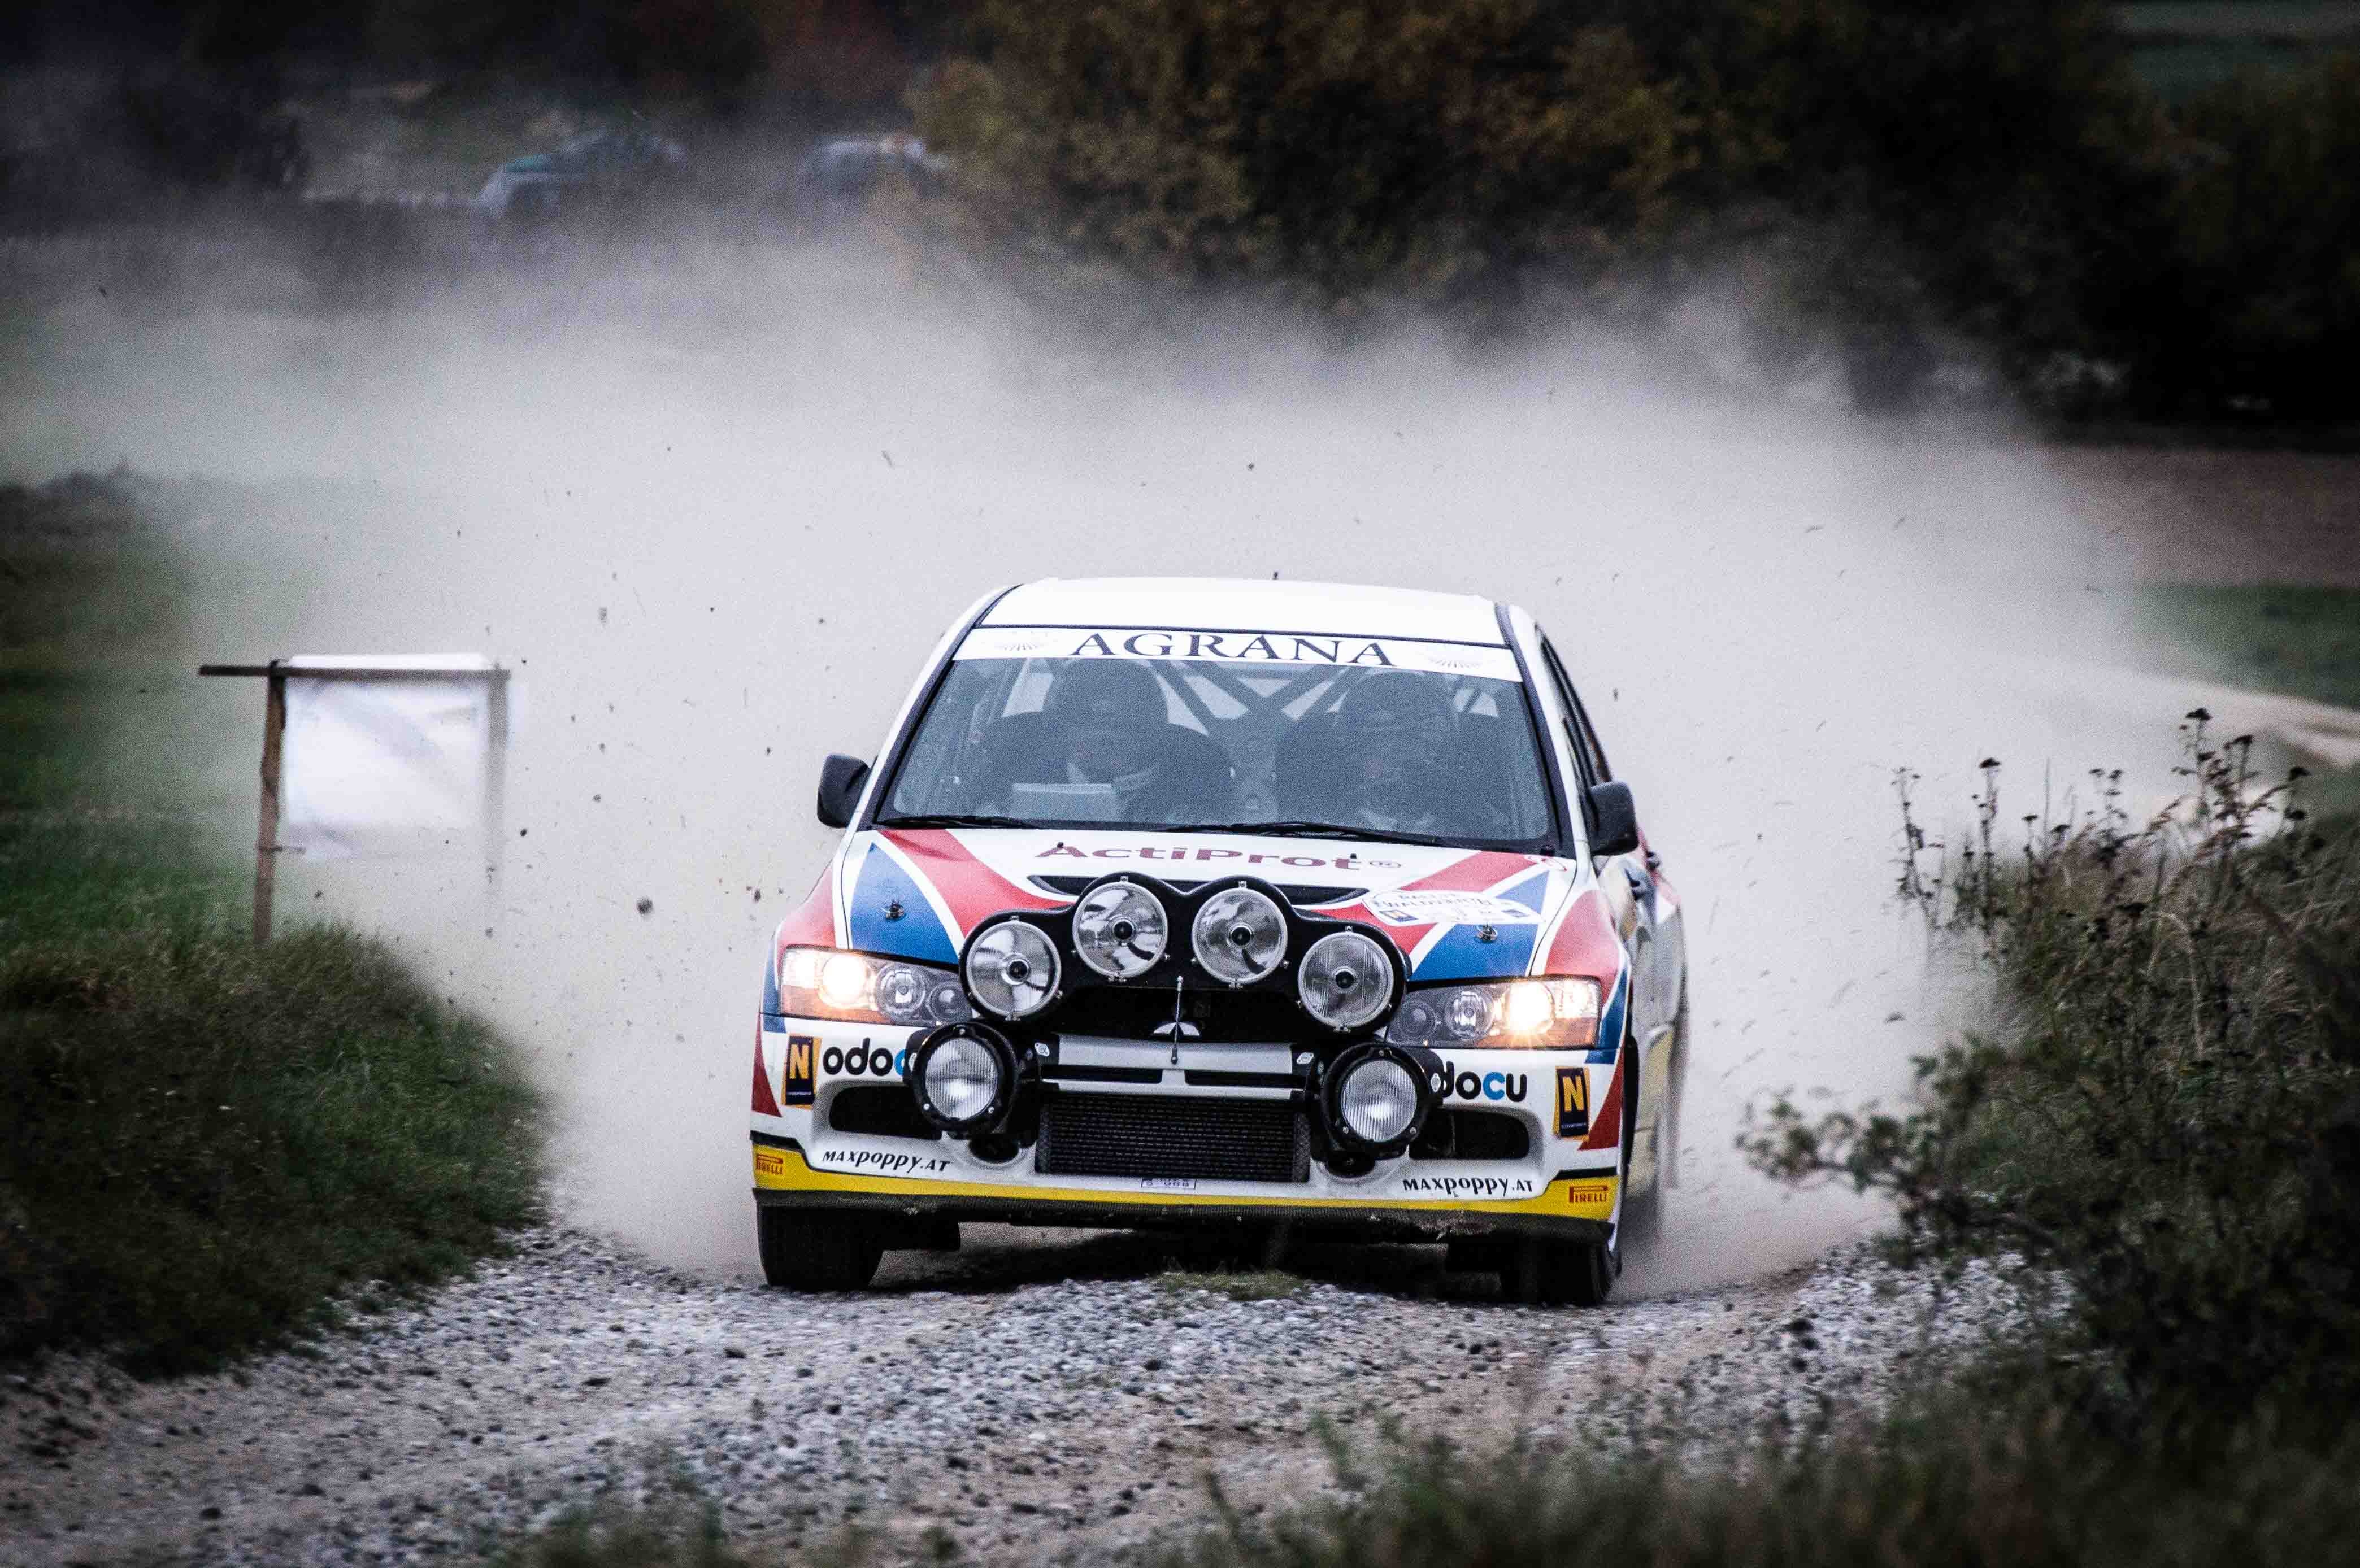
landscape, sport, car, vehicle, dust, auto, sports car, race car, race, sports, racing, rally, motorsport, touring car, auto racing, automobile make, family car, rallycross, rallying, world rally championship, world rally car